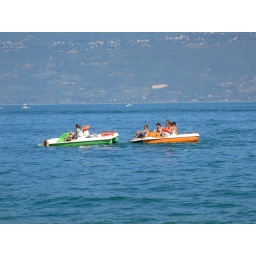
An international incident: Italian boys and American girls. The girls are shy and hide in the water.